Las Cruces, New Mexico

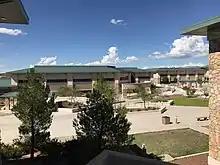
Doña Ana Community College

Las Cruces is the home of Vado Speedway Park, a 3/8th-mile dirt track that hosts the annual Wild West Shootout.